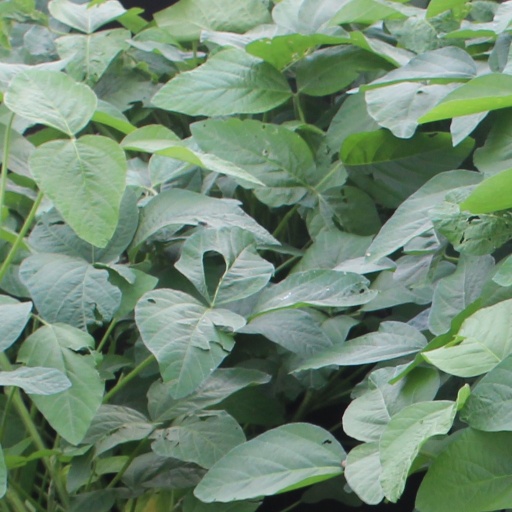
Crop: soybean